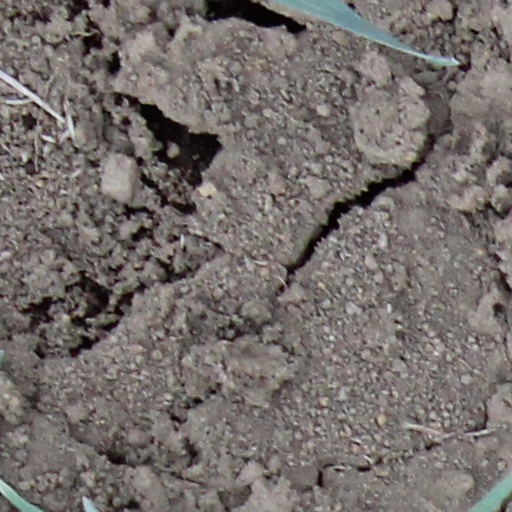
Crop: wheat